Fort Garry Brewing Company

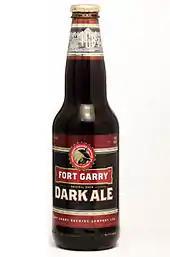
Fort Garry Dark Ale

The Fort Garry Brewing Company Ltd is a brewery in Winnipeg, Manitoba, Canada.